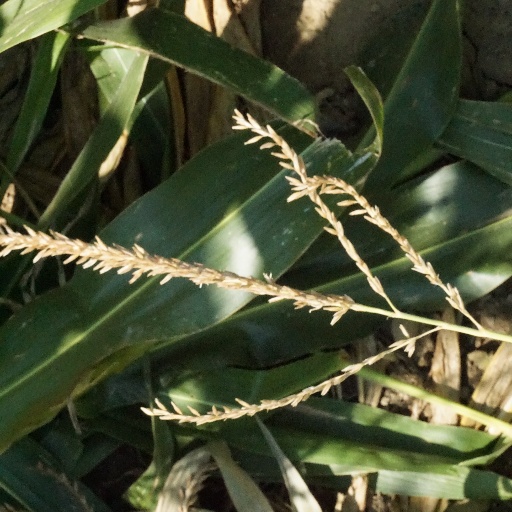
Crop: maize; corn